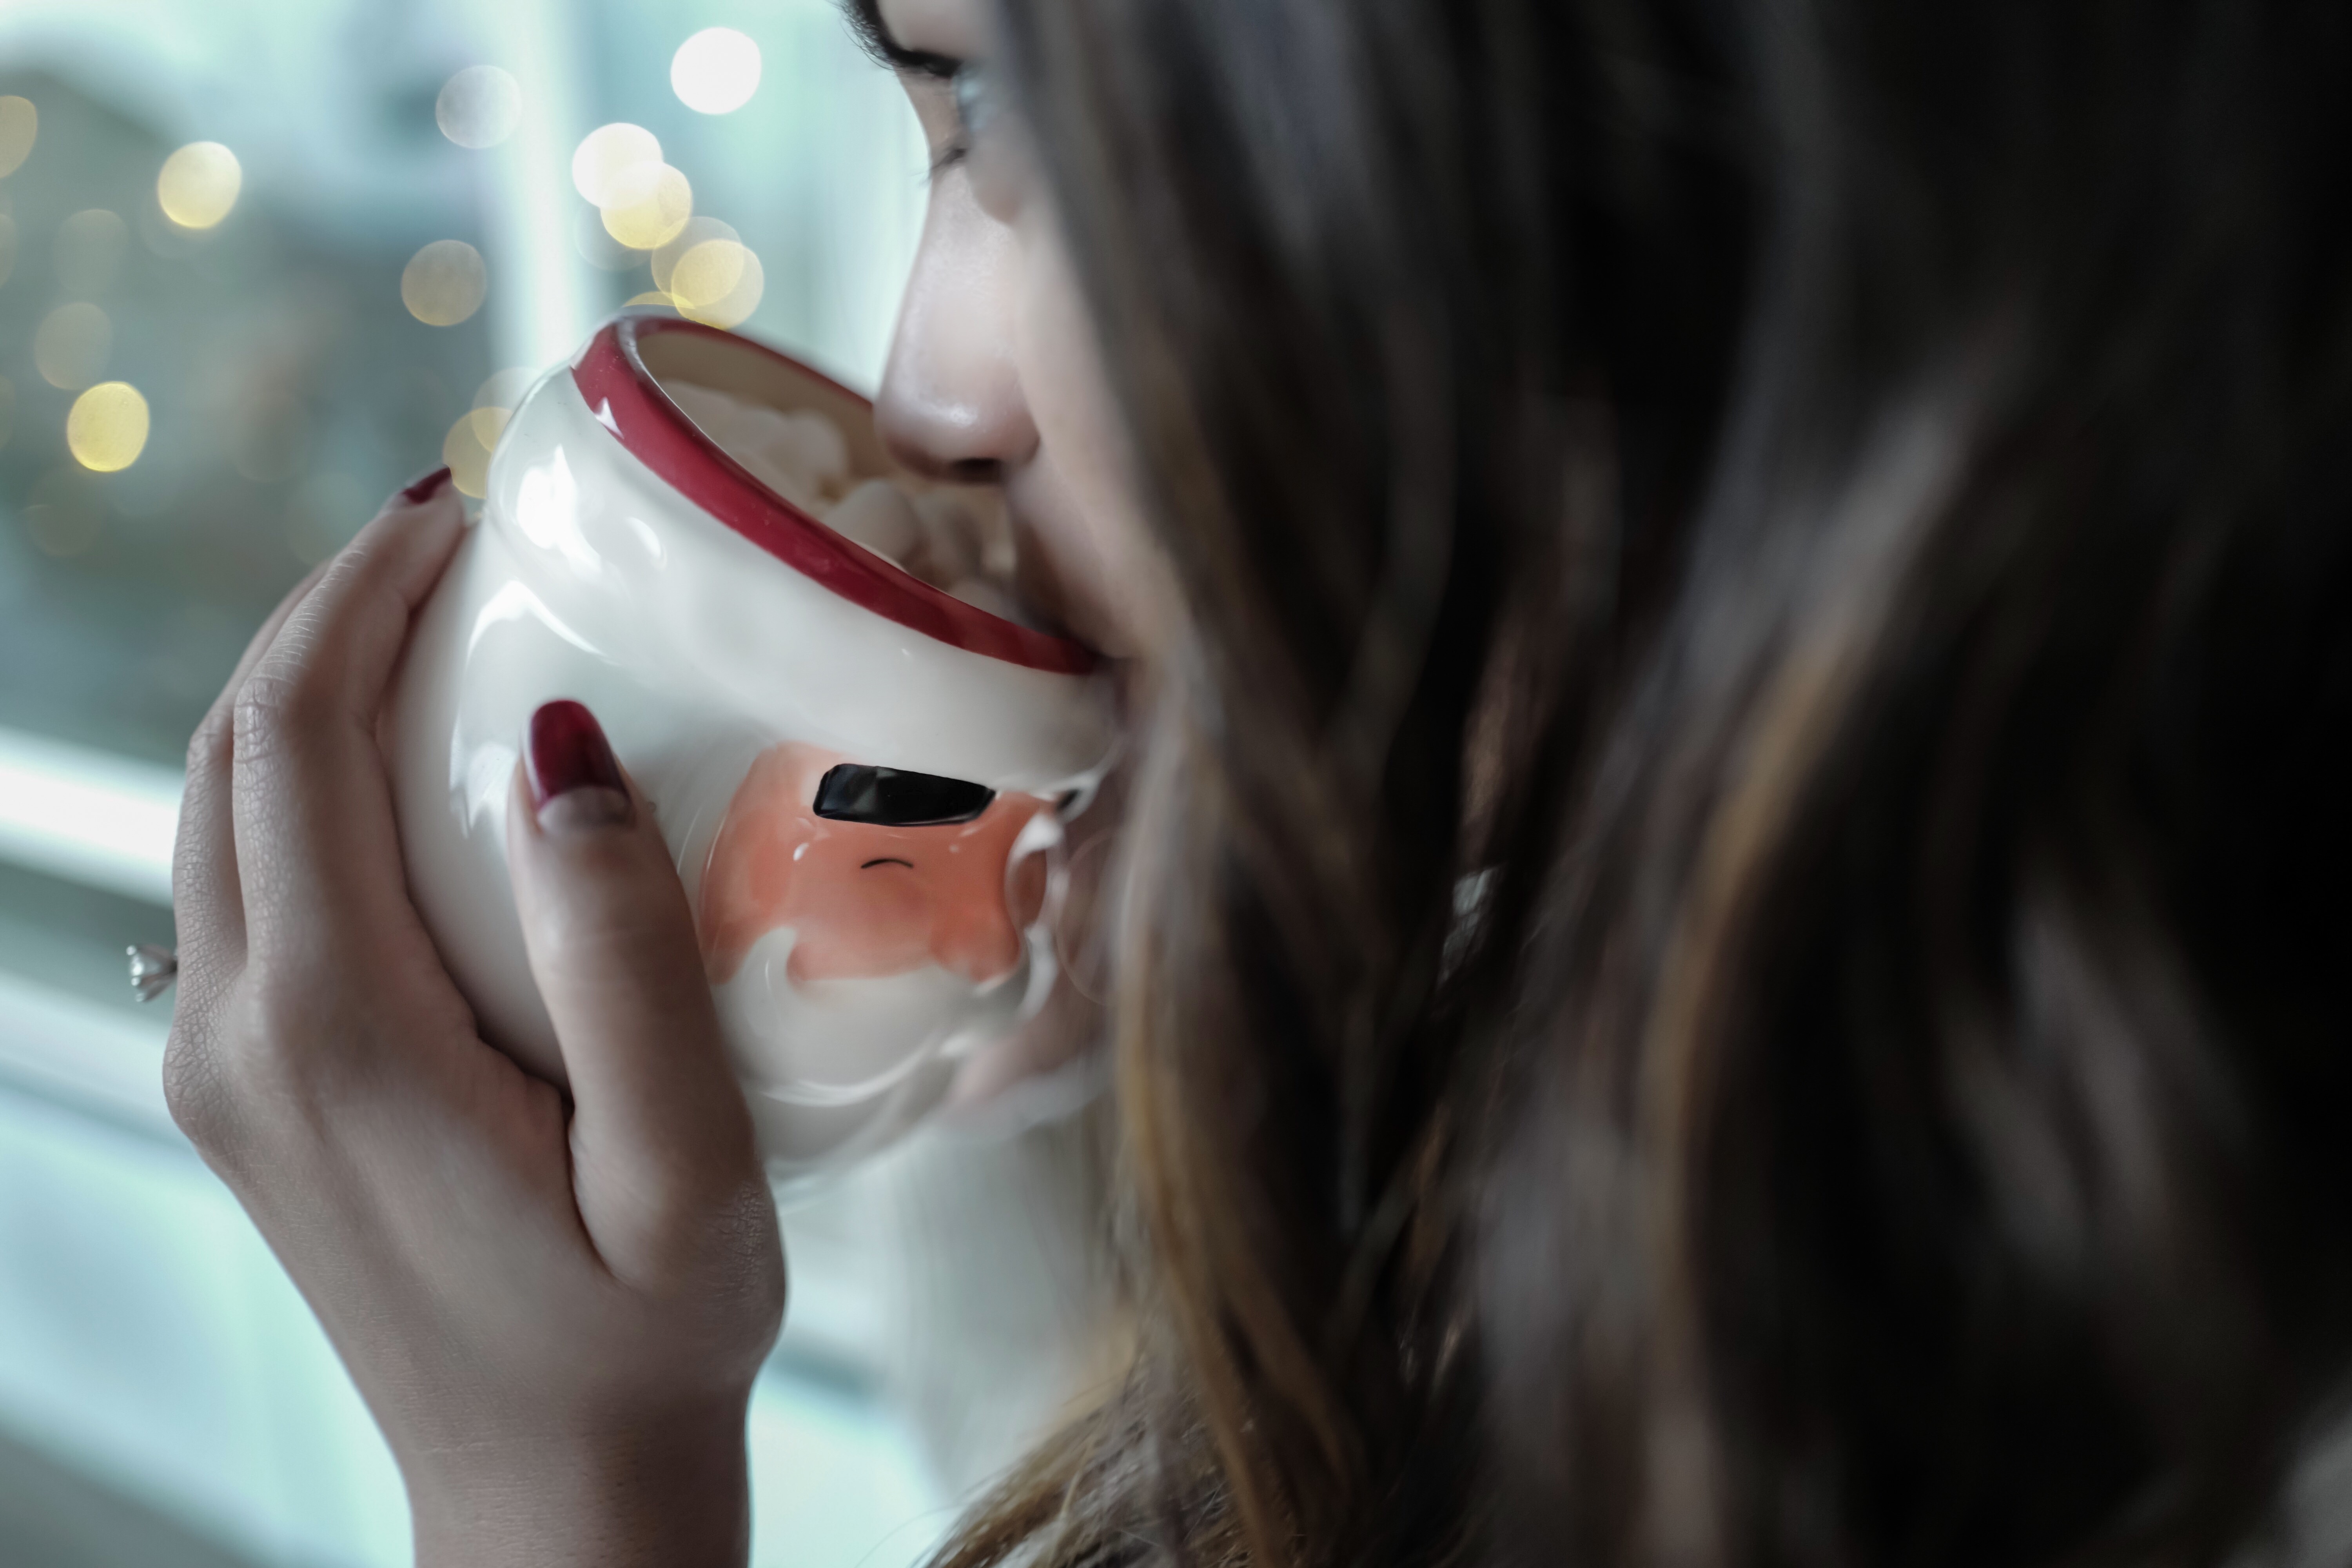
girl, woman, hair, model, red, romance, facial expression, lip, mouth, close up, face, nose, eye, glasses, head, skin, beauty, organ, sweetness, emotion, interaction, sense